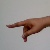
The image shows a hand gesture representing the letter 'P' in Indian Sign Language.